Periodontology

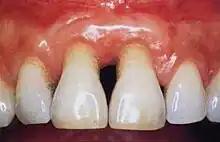
Periodontal recession on maxillary central incisors

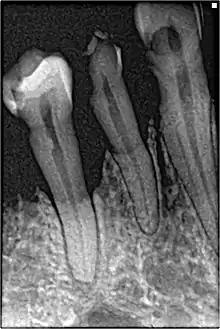
Bone loss in periapical radiograph

The 2018 Disease Classification of Periodontal Diseases and Conditions breaks down the category of periodontitis into three forms and each of these forms are further broken down into two or more subcategories.